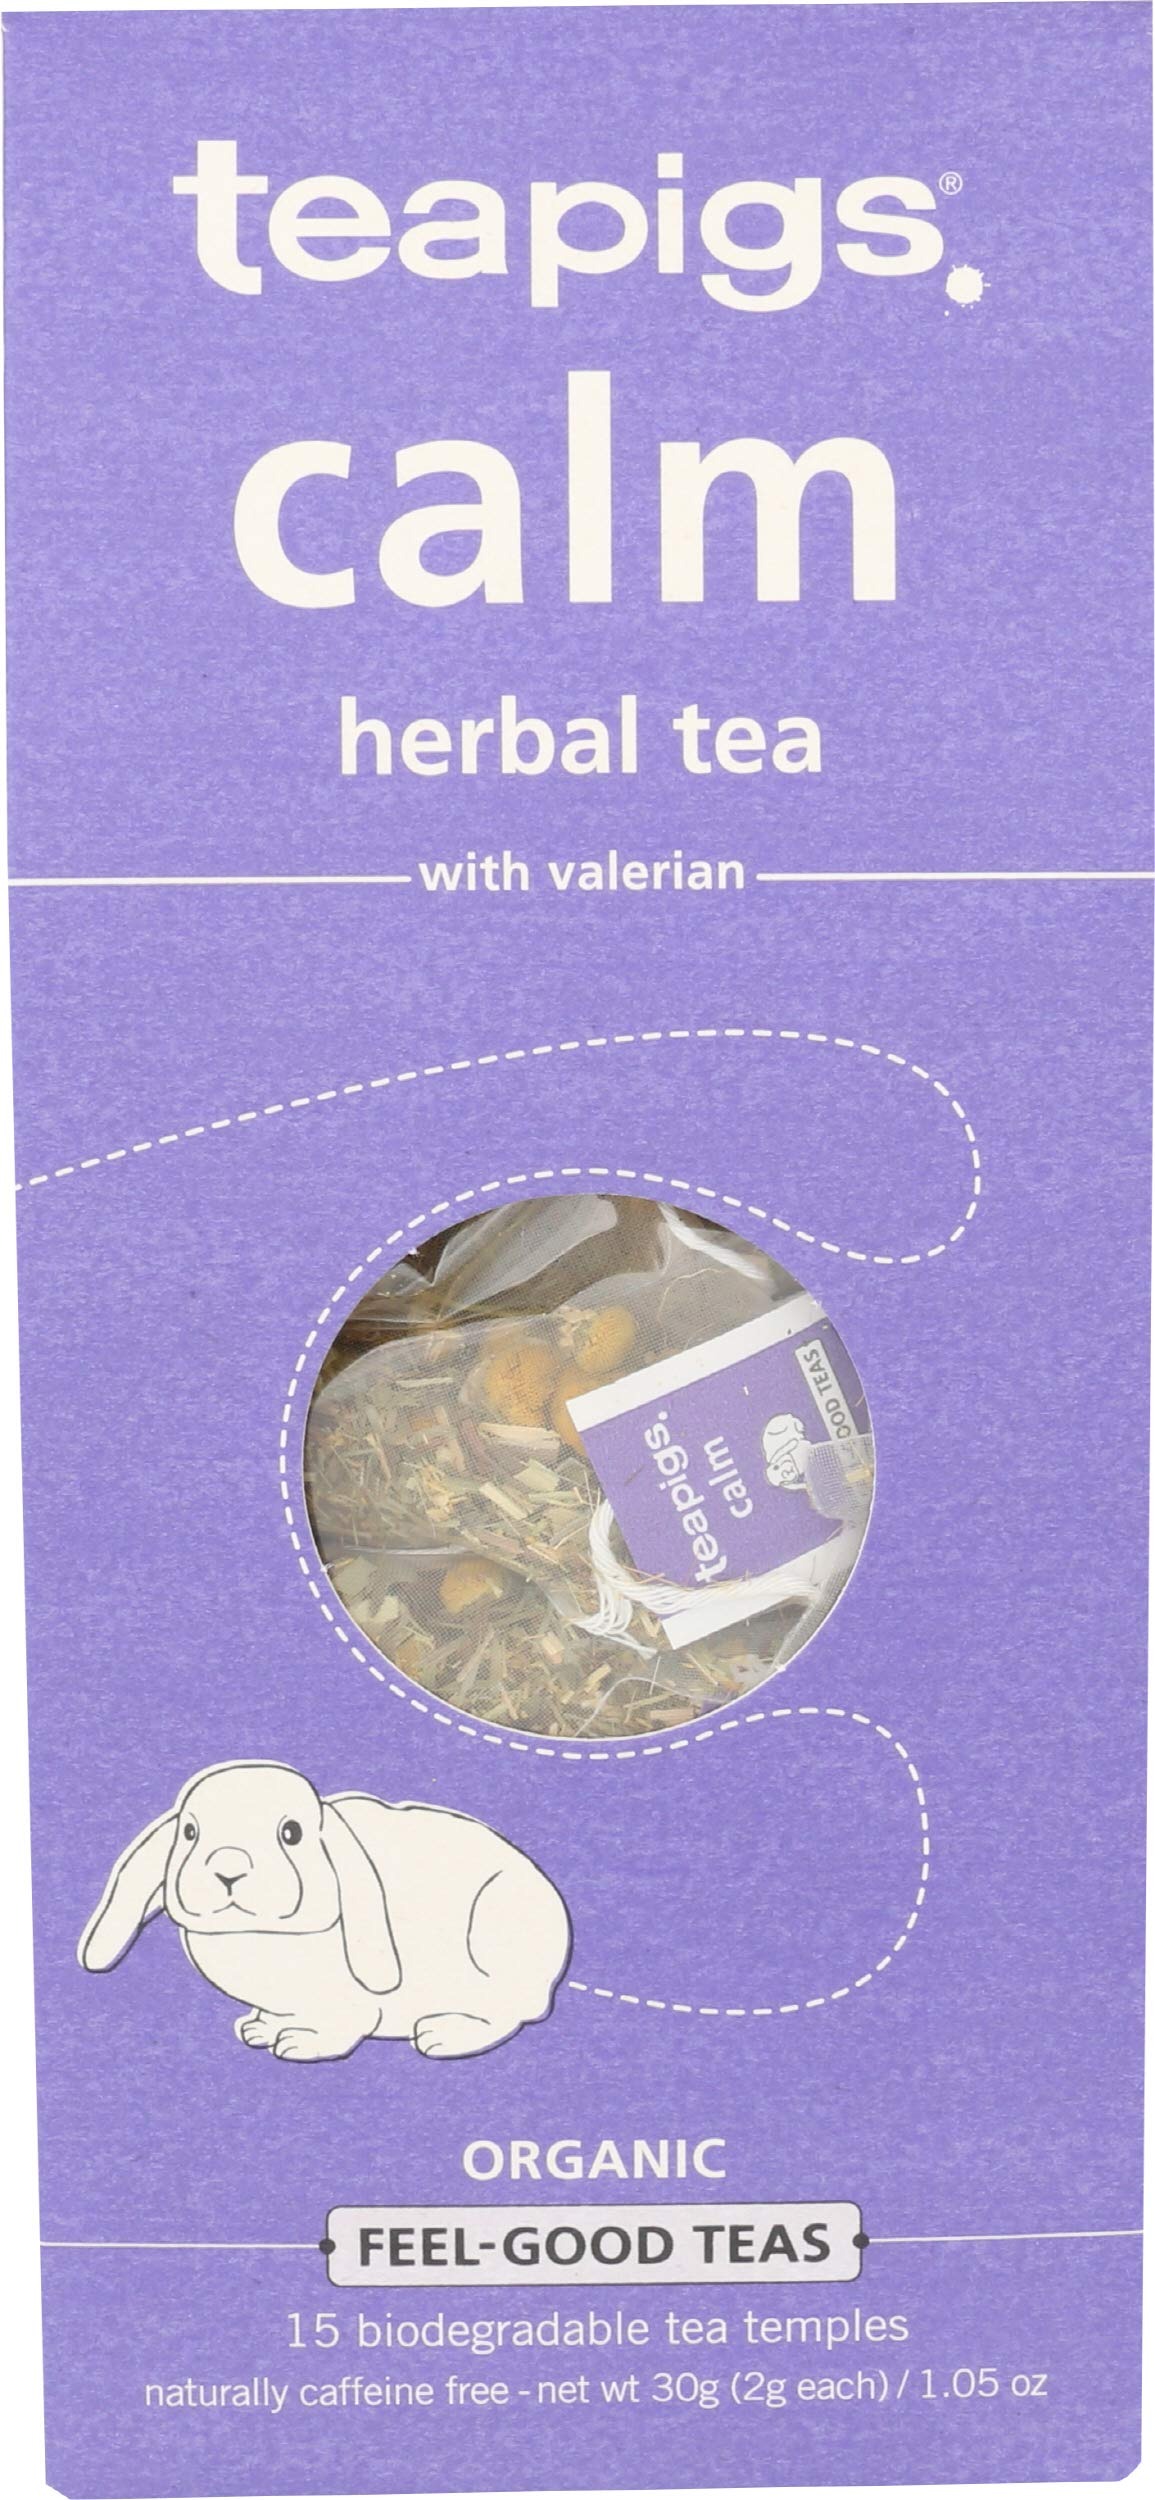
Item Name: TEAPIGS Organic Calm Tea, 15 CT
Product Description: Breakfast
Value: 15.0
Unit: Count

Price: 5.91